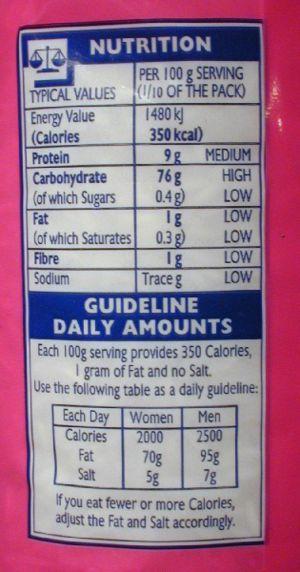
La valeur énergétique d'un aliment est la quantité d'énergie pouvant en être retirée via la digestion. La valeur énergétique est exprimée en kilojoules ou en kilocalories. Pour obtenir celle-ci, on multiplie la quantité totale d'énergie contenue dans un aliment par 85 %.